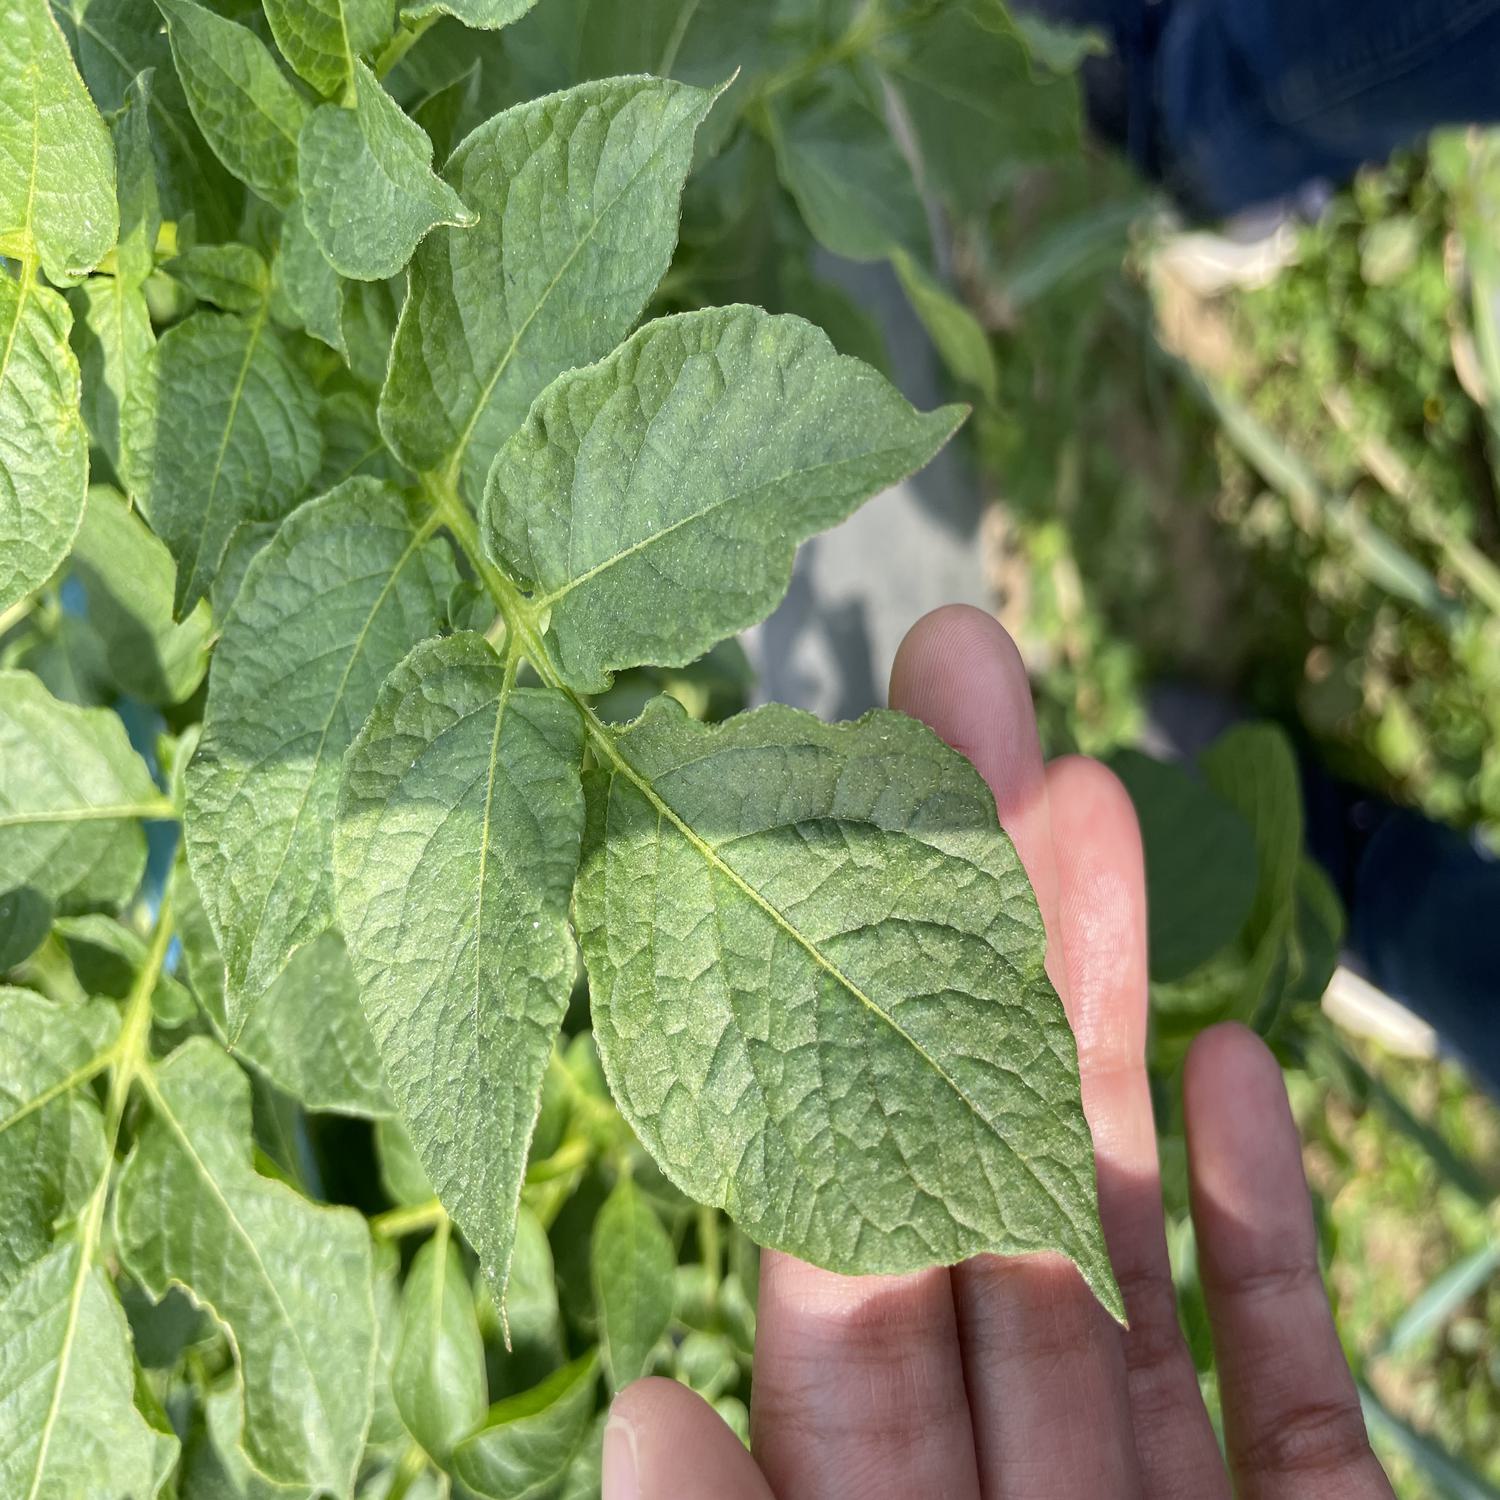
Label: Virus